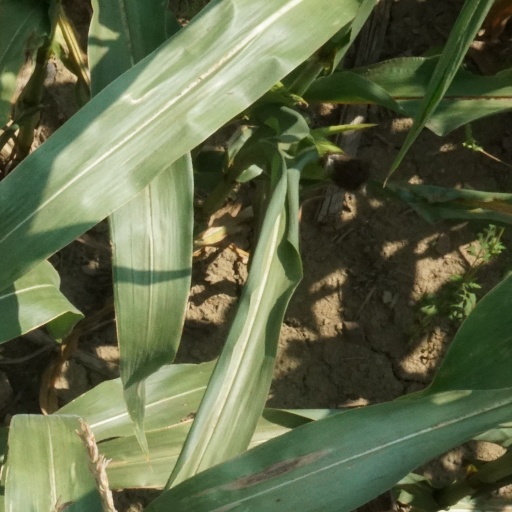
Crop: maize; corn